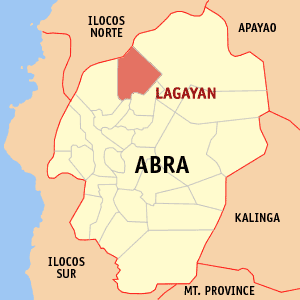
Lagayan est une municipalité située dans la province d'Abra, aux Philippines.